2013–14 Brooklyn Nets season

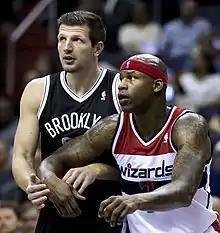
Mirza Teletović guarding Al Harrington in a game against the Washington Wizards.

On February 12, the Nets defeated the Bobcats behind Pierce's 25 points. The Nets were defeated by 16 points against the Bulls on February 13. Representing the Nets, Johnson had scored 5 points, 1 rebound, and 1 assist at the 2014 NBA All-Star Game. Playing the Jazz in the EnergySolutions Arena, the Nets defeated Utah on February 19, 105–99. On February 22, the Nets lost to the Warriors.